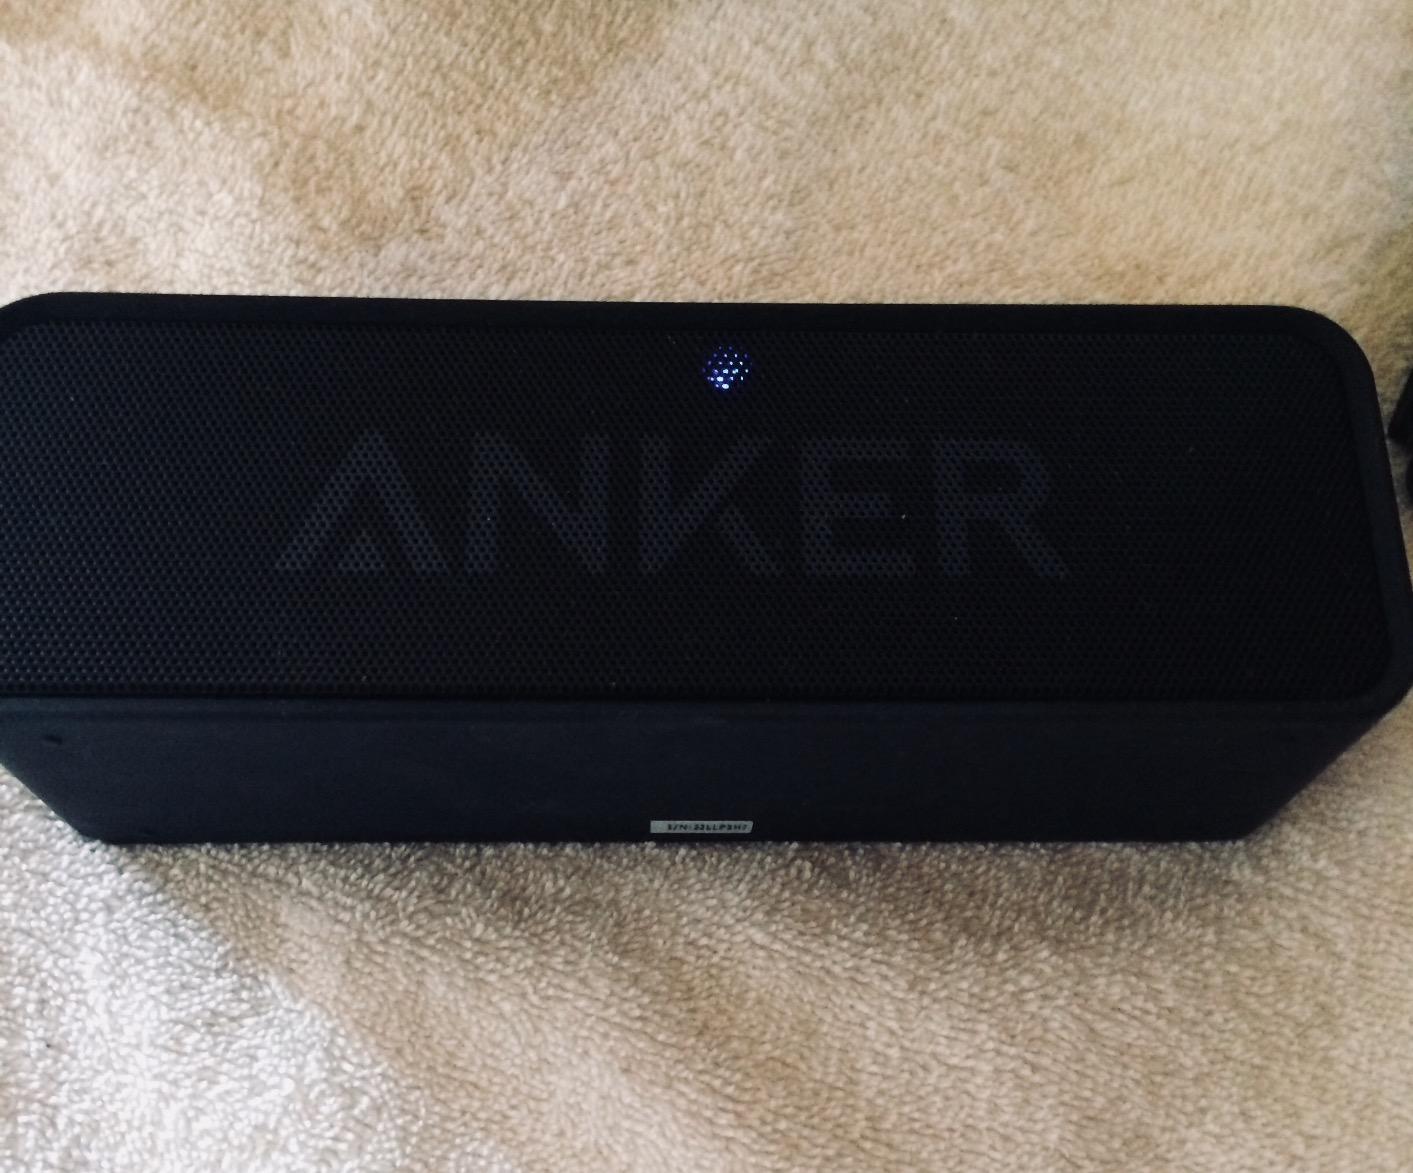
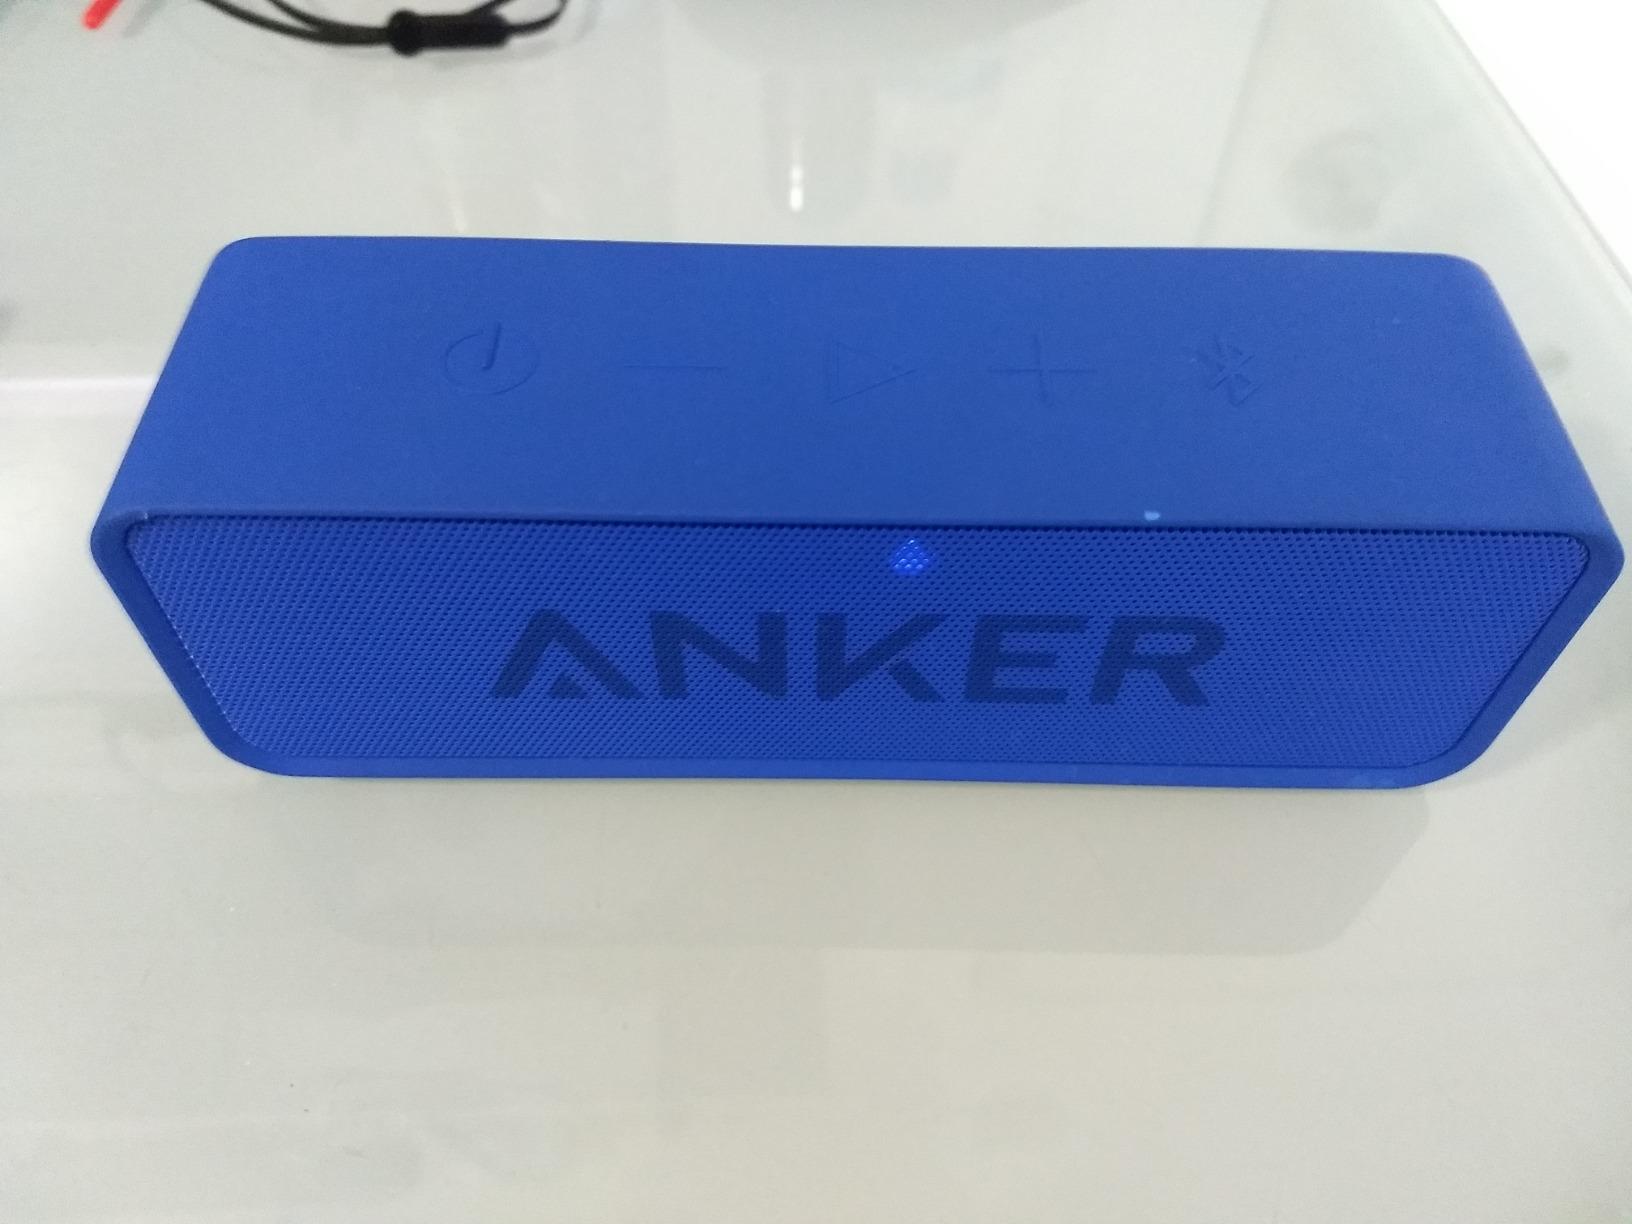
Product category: speaker
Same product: no